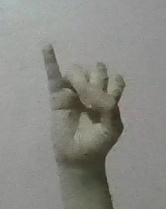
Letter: meem